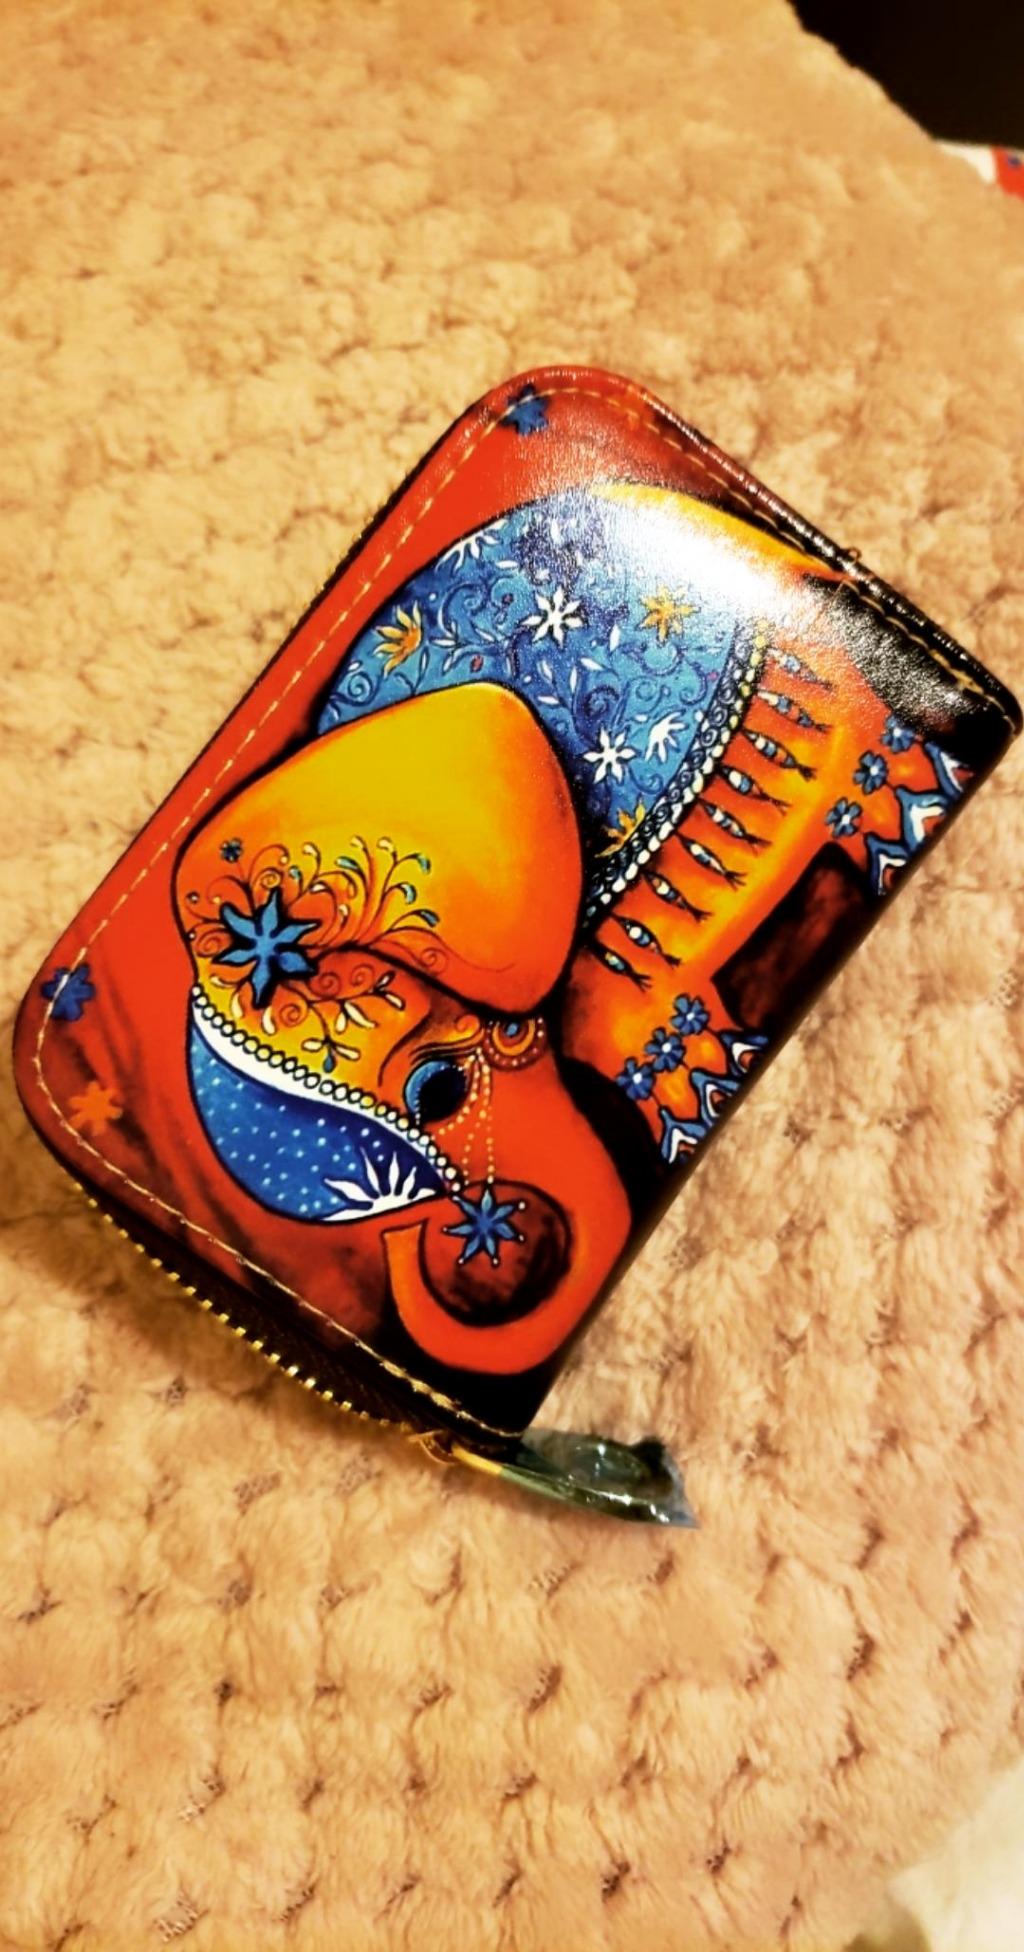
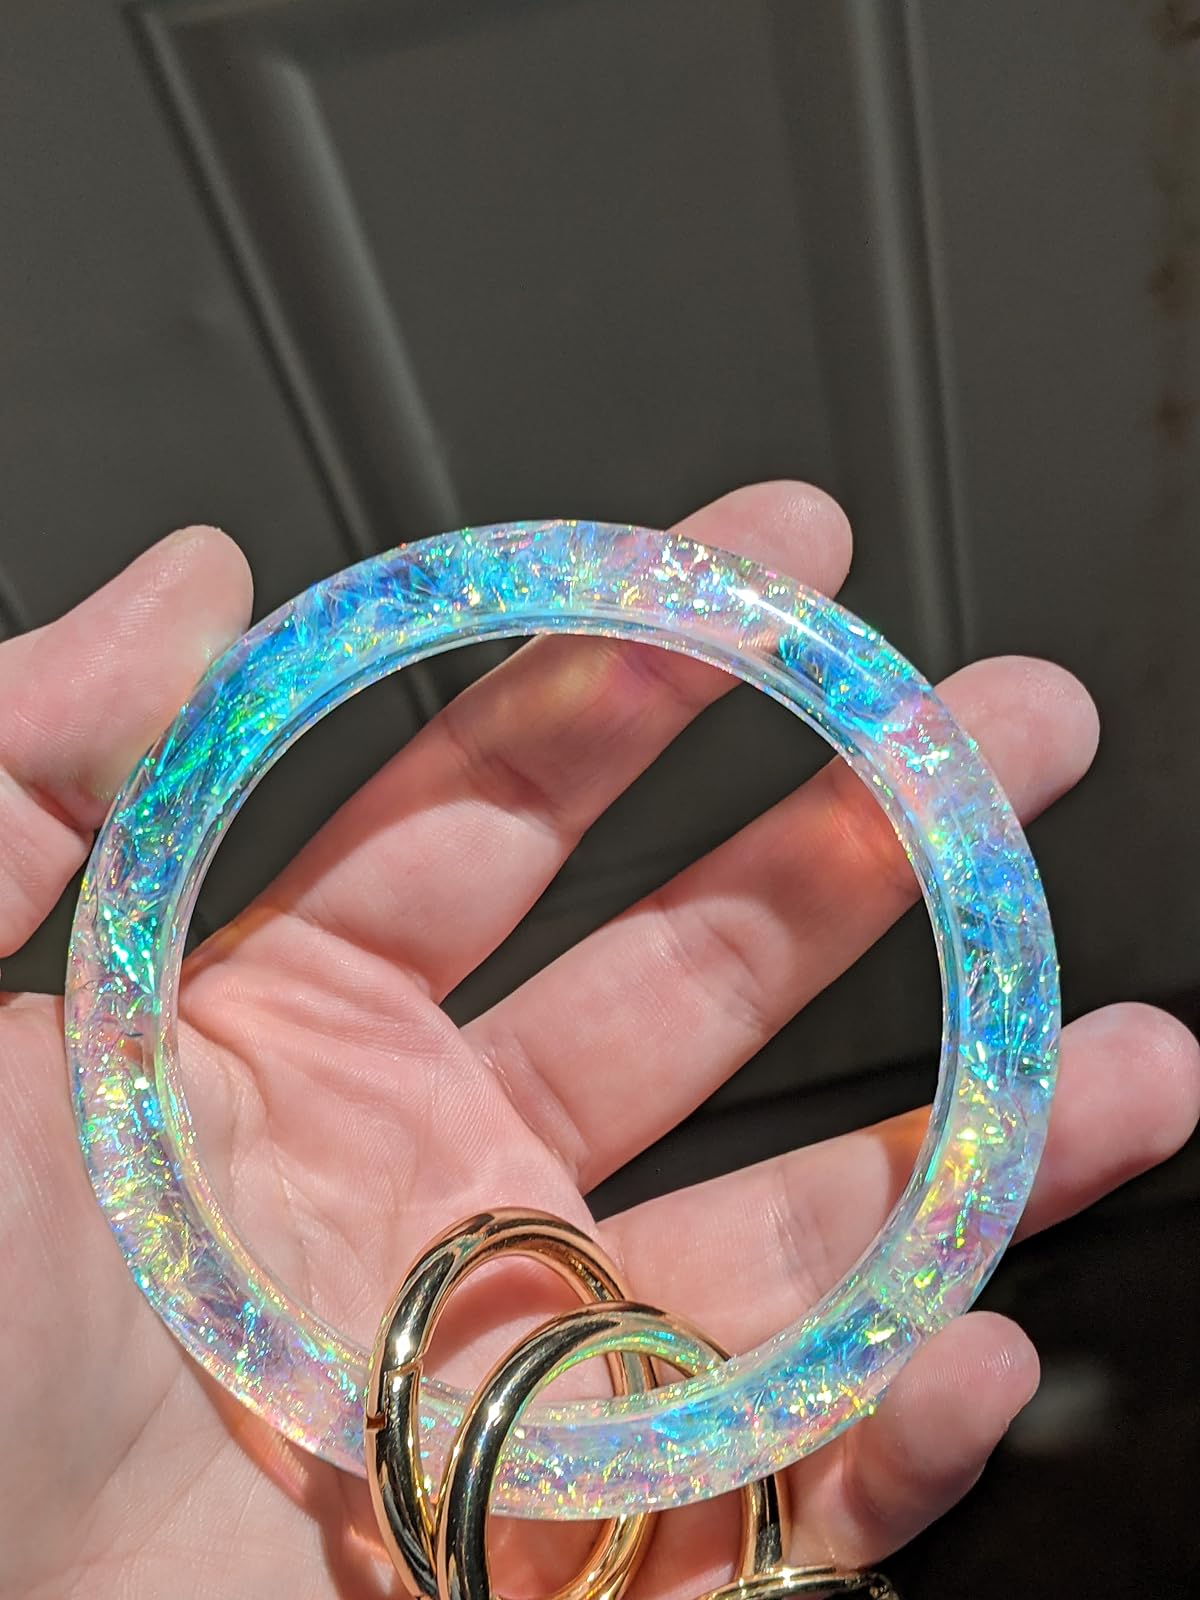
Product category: accessories_keychain
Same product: no